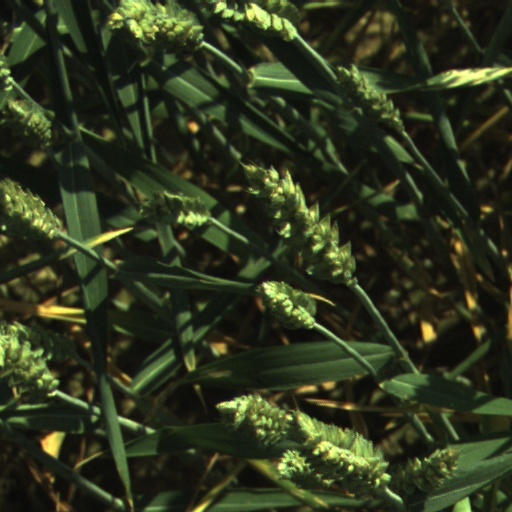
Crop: wheat